Thiago Silva

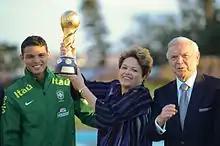
Thiago Silva and Brazil president Dilma Rousseff with the 2013 Confederations Cup trophy

On 28 August 2020, Silva joined Premier League club Chelsea on a one-year deal with an option for a second. He made his debut for the club on 23 September, in a 6–0 home win over Barnsley in the third round of the EFL Cup. Three days later on 26 September, Silva made his Premier League debut in a 3–3 draw against West Bromwich Albion at The Hawthorns as captain. On 7 November, Silva scored his first goal for Chelsea in a 4–1 home league win over Sheffield United. On 21 December, Silva scored his second goal for Chelsea in a 3–0 victory over West Ham.